Twelve Tables

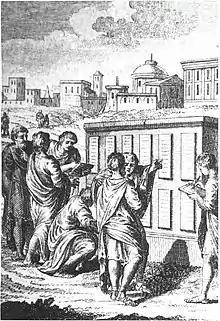
Roman civilians examining the Twelve Tables after they were first implemented.

The Twelve Tables are often cited as the foundation for ancient Roman law. The Twelve Tables provided an early understanding of some key concepts such as justice, equality, and punishment. Although legal reform occurred soon after the implementation of the Twelve Tables, these ancient laws provided social protection and civil rights for both the patricians and plebeians. At this time, there was extreme tension between the privileged class and the common people resulting in the need for some form of social order. While the existing laws had major flaws that were in need of reform, the Twelve Tables eased the civil tension and violence between the plebeians and patricians.